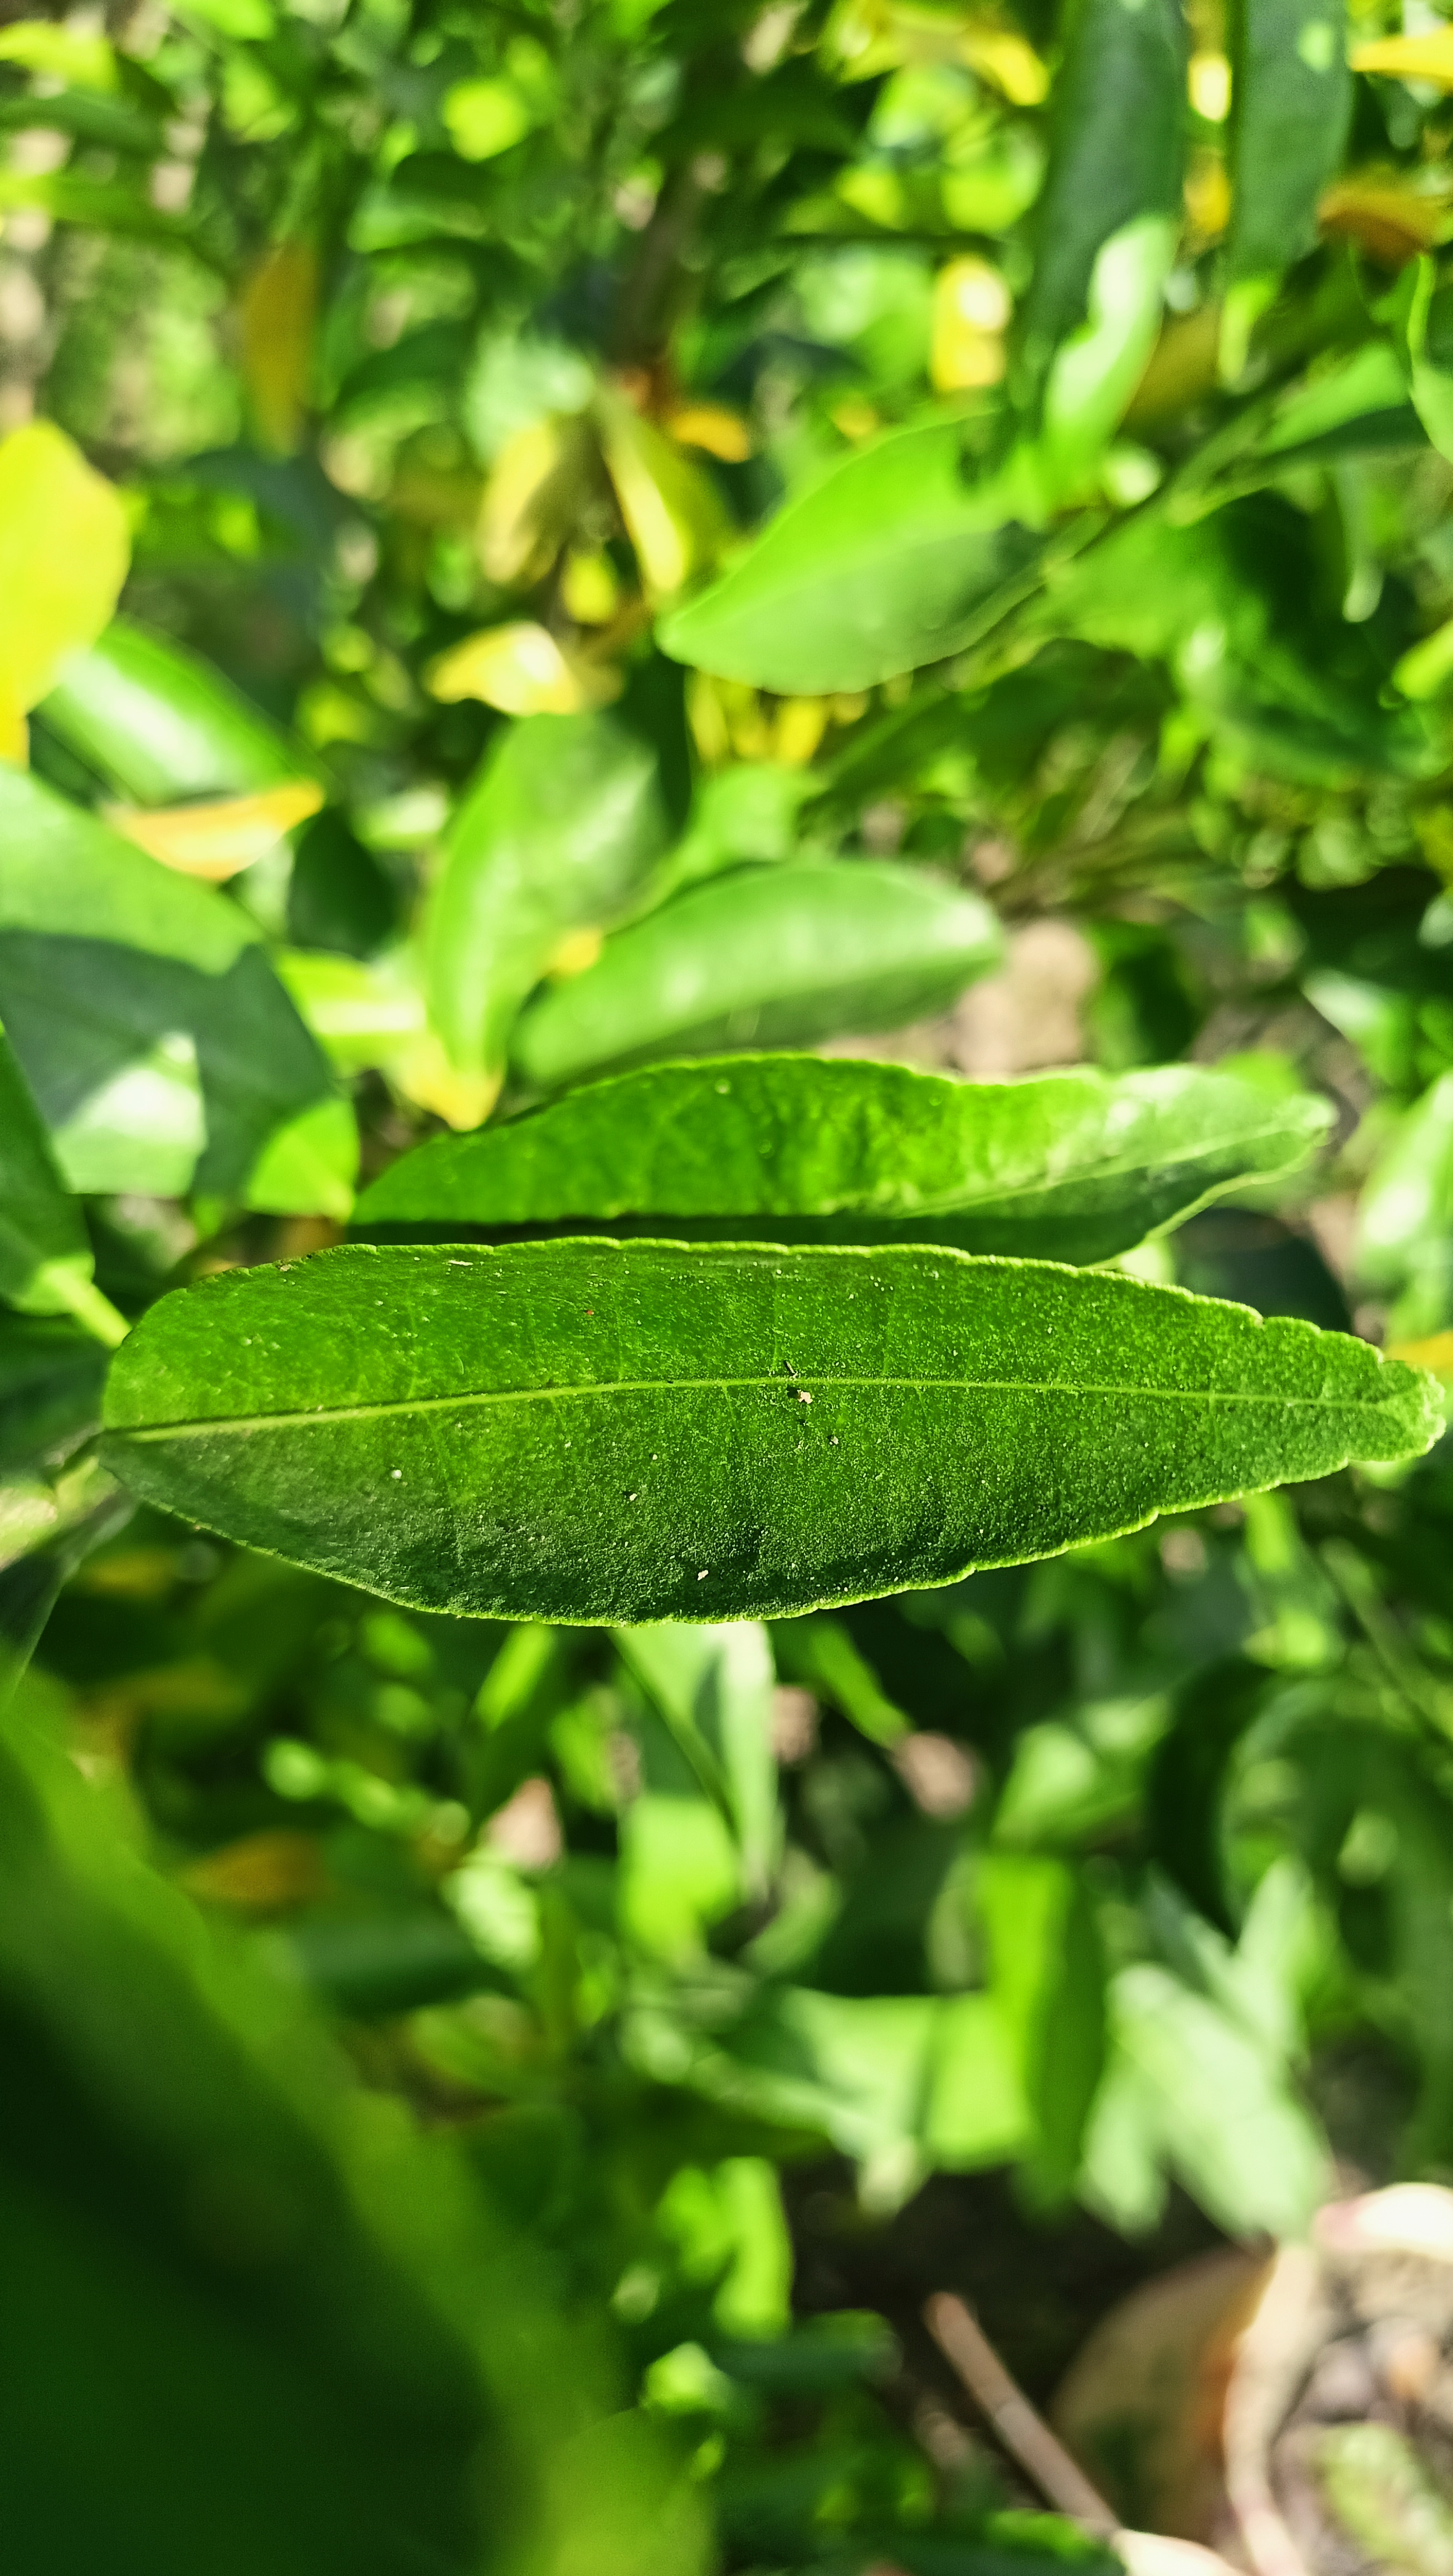
Mandarin leaf variety: Mandaring